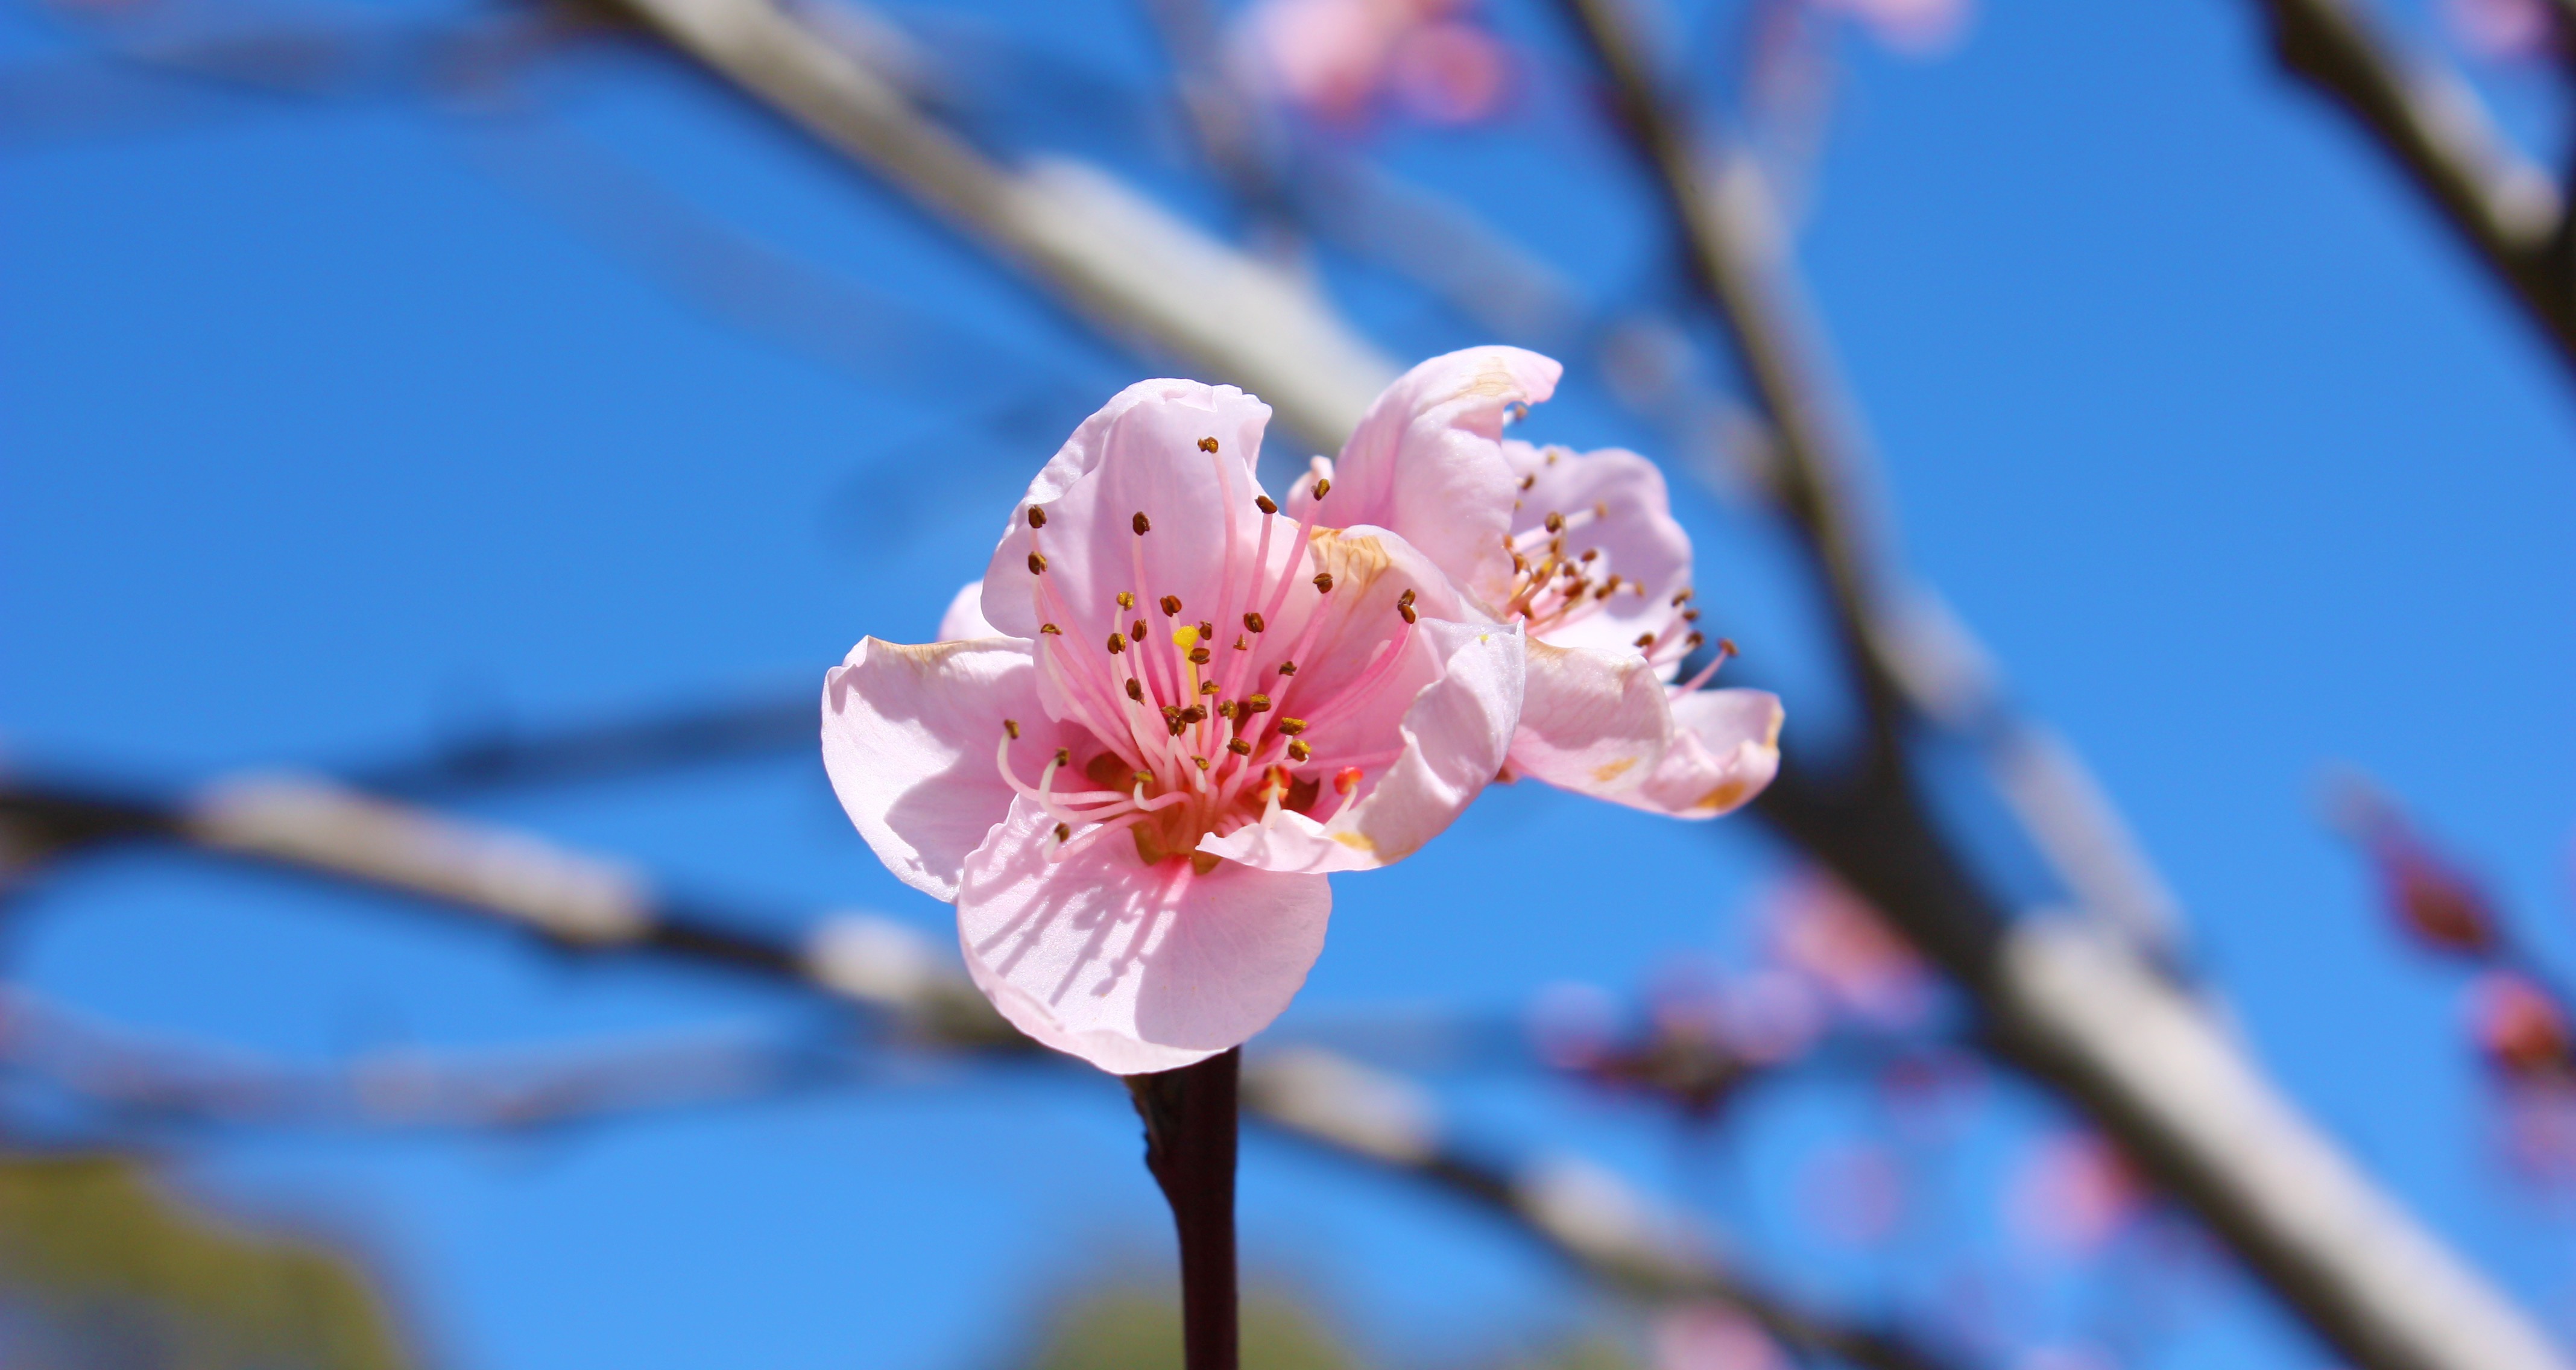
nature, branch, blossom, plant, fruit, flower, petal, bloom, food, spring, produce, pink, flora, season, cherry blossom, close up, macro photography, flowering plant, plant stem, land plant